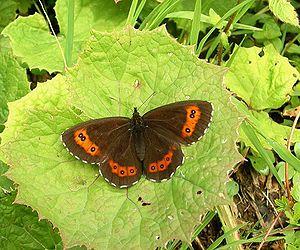
Erebia est un genre holarctique de lépidoptères de la famille des Nymphalidae et de la sous-famille des Satyrinae.